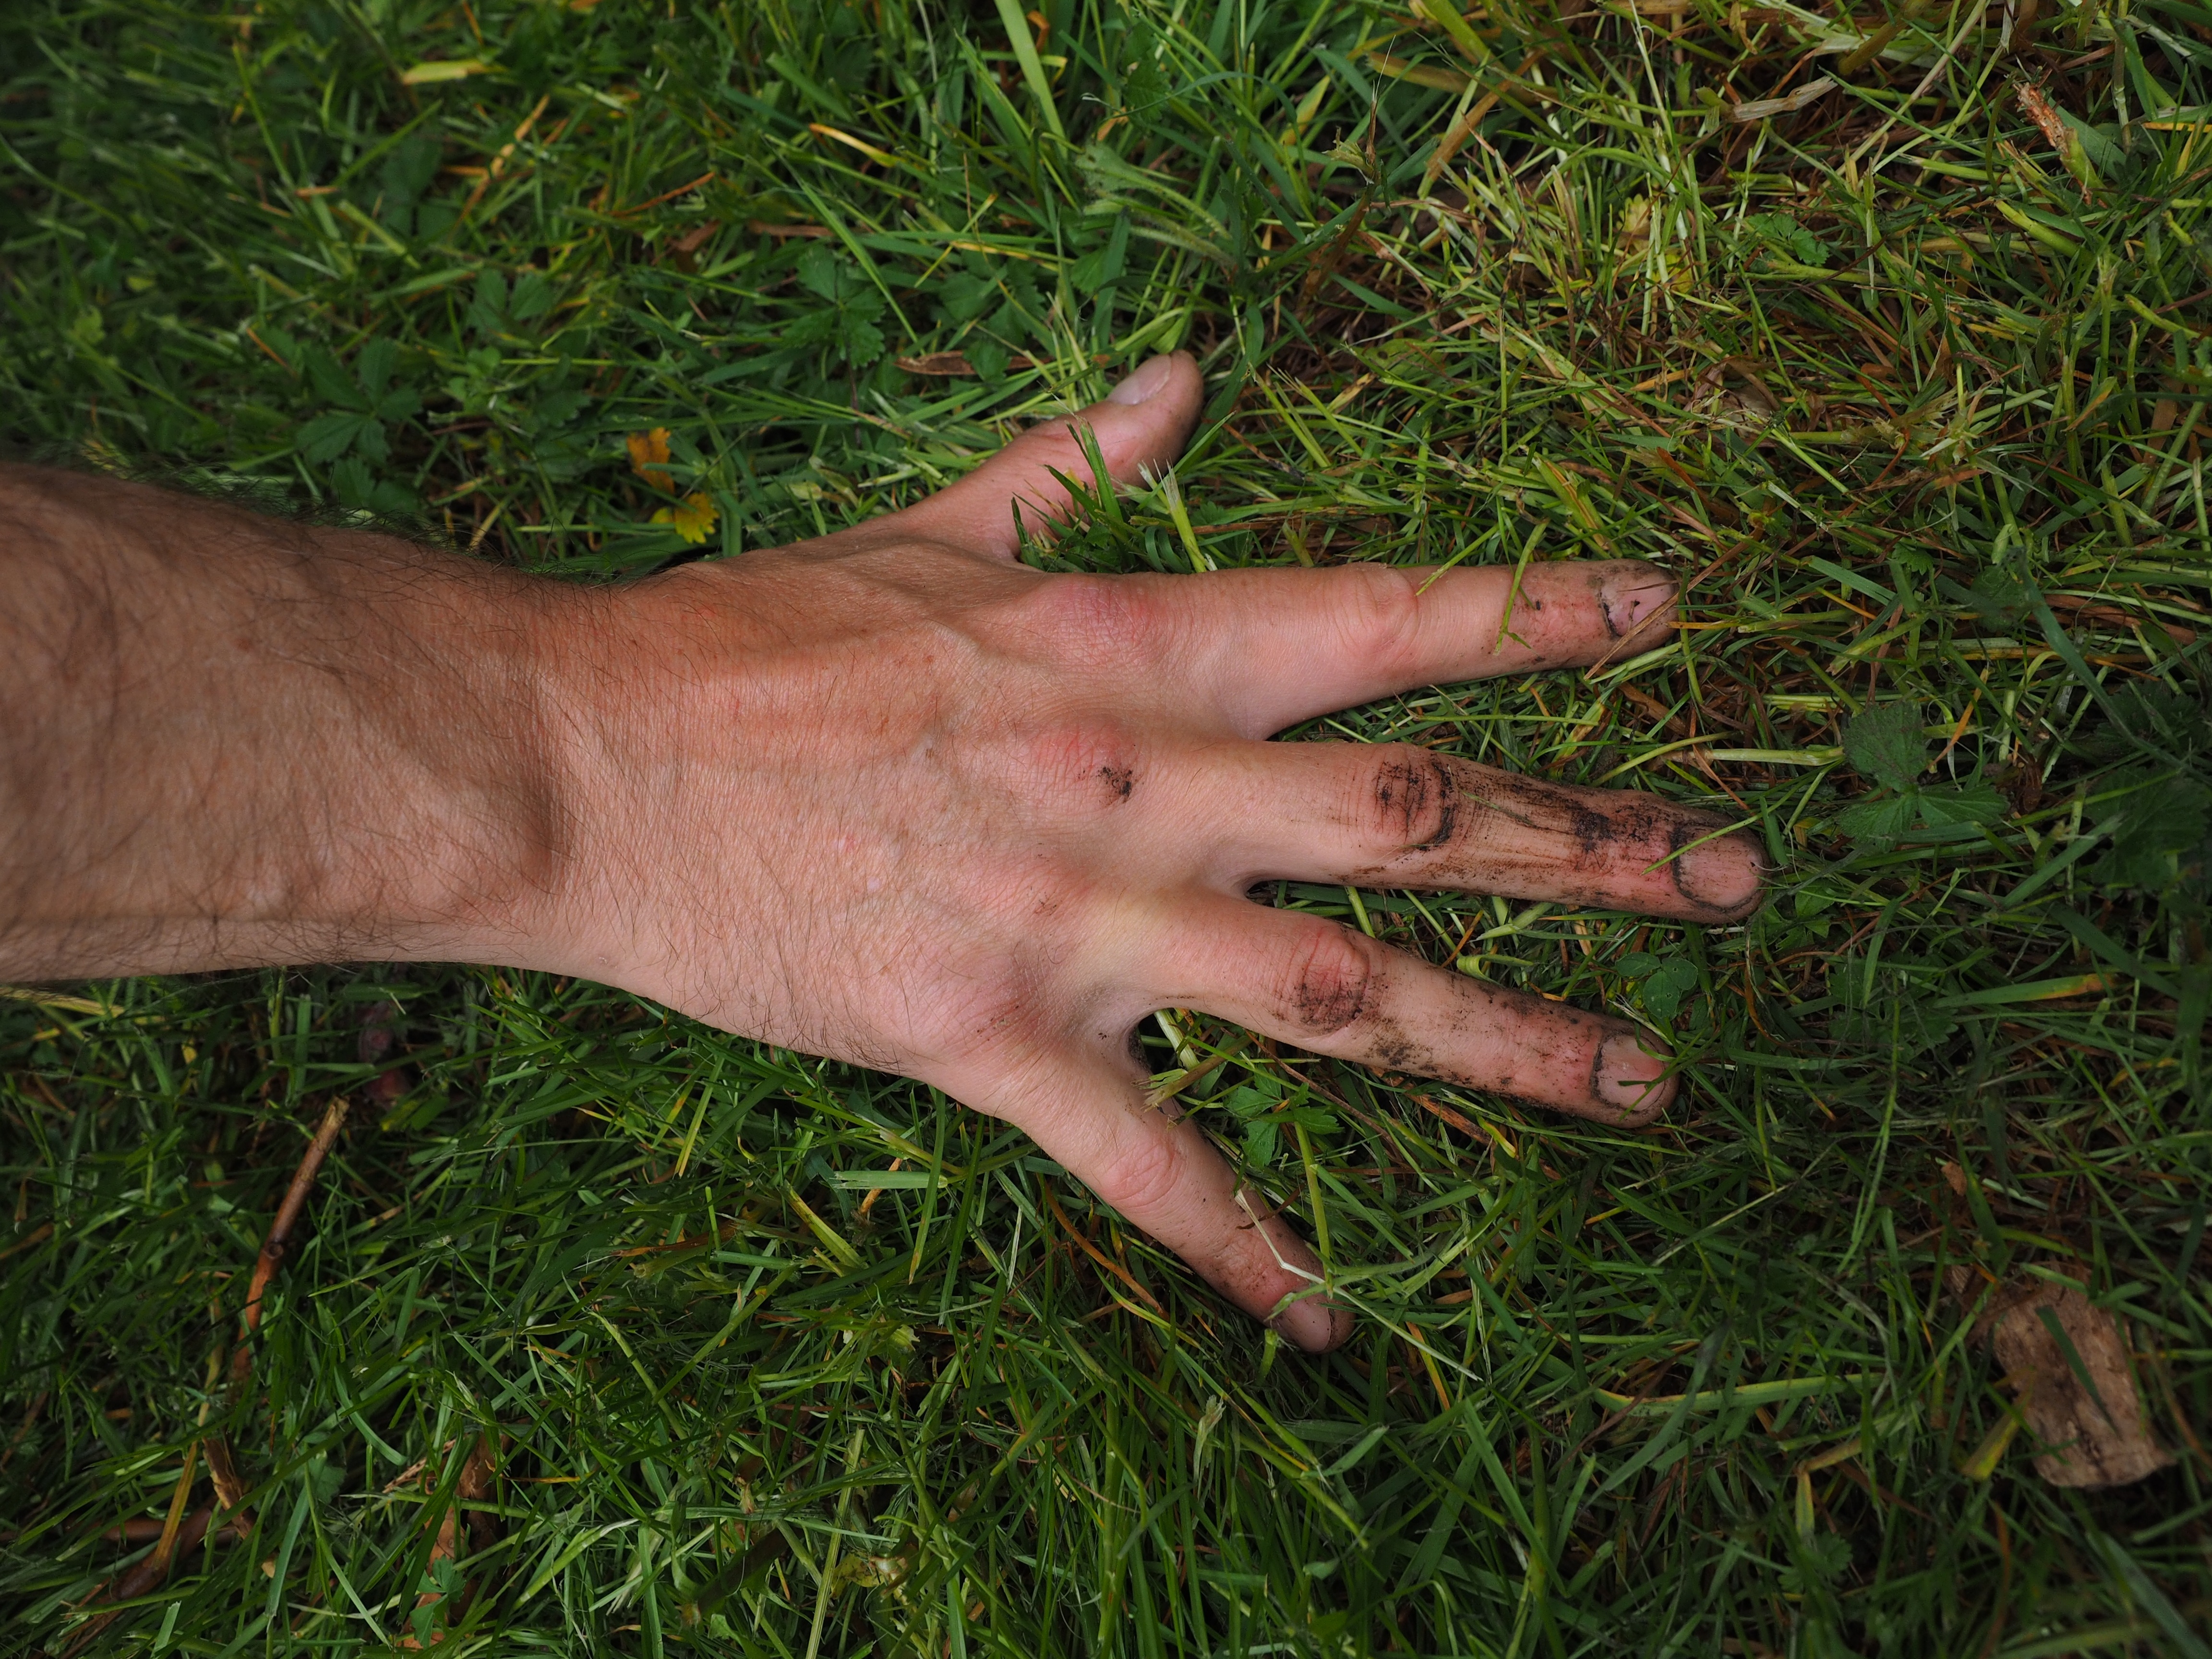
work, hand, grass, lawn, leg, pattern, finger, green, soil, dirty, arm, human body, earth, gardening, gardener, gardeners, grass family